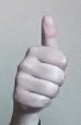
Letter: aleff